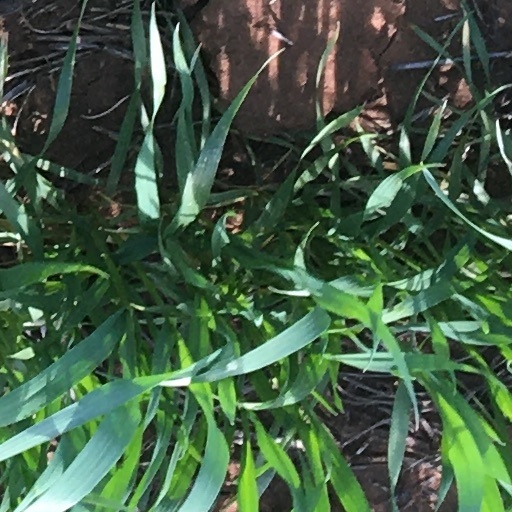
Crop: wheat